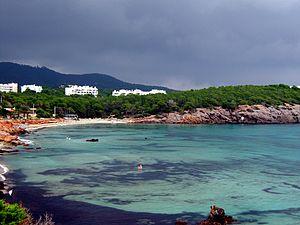
Cet article donne la liste des plages d'Ibiza, île Baléare.